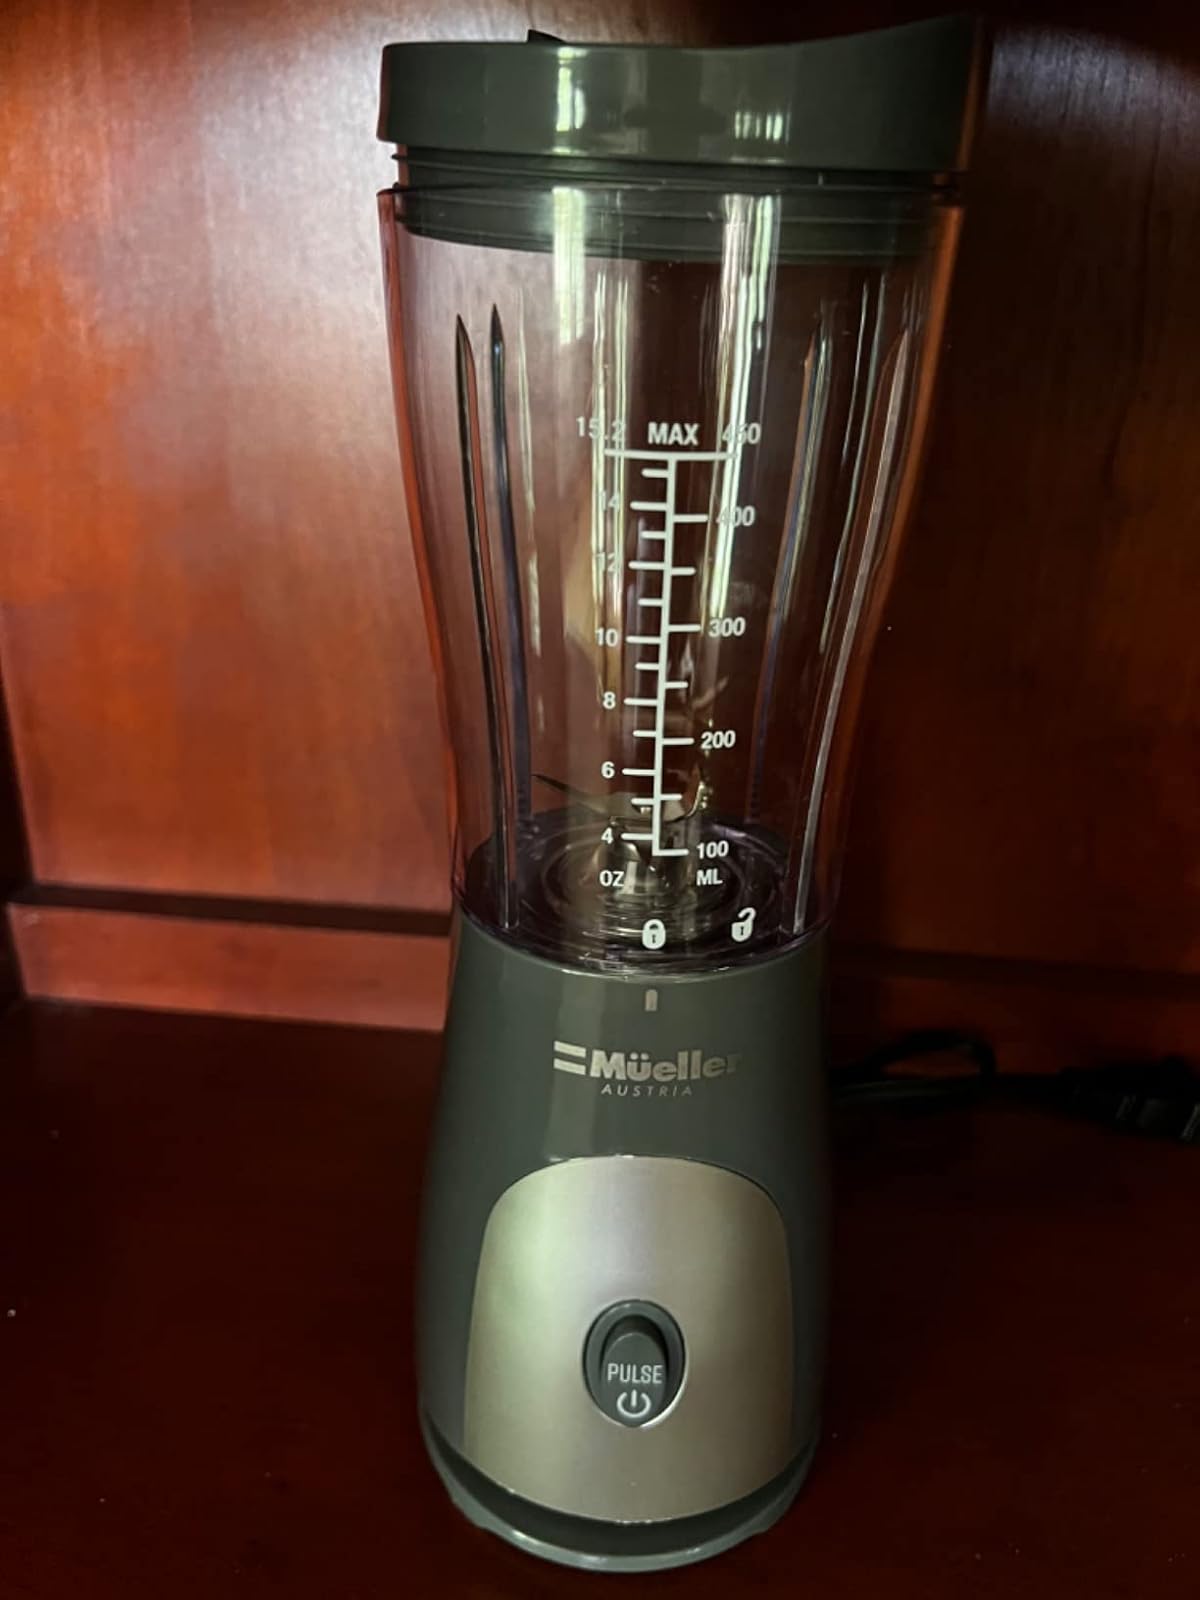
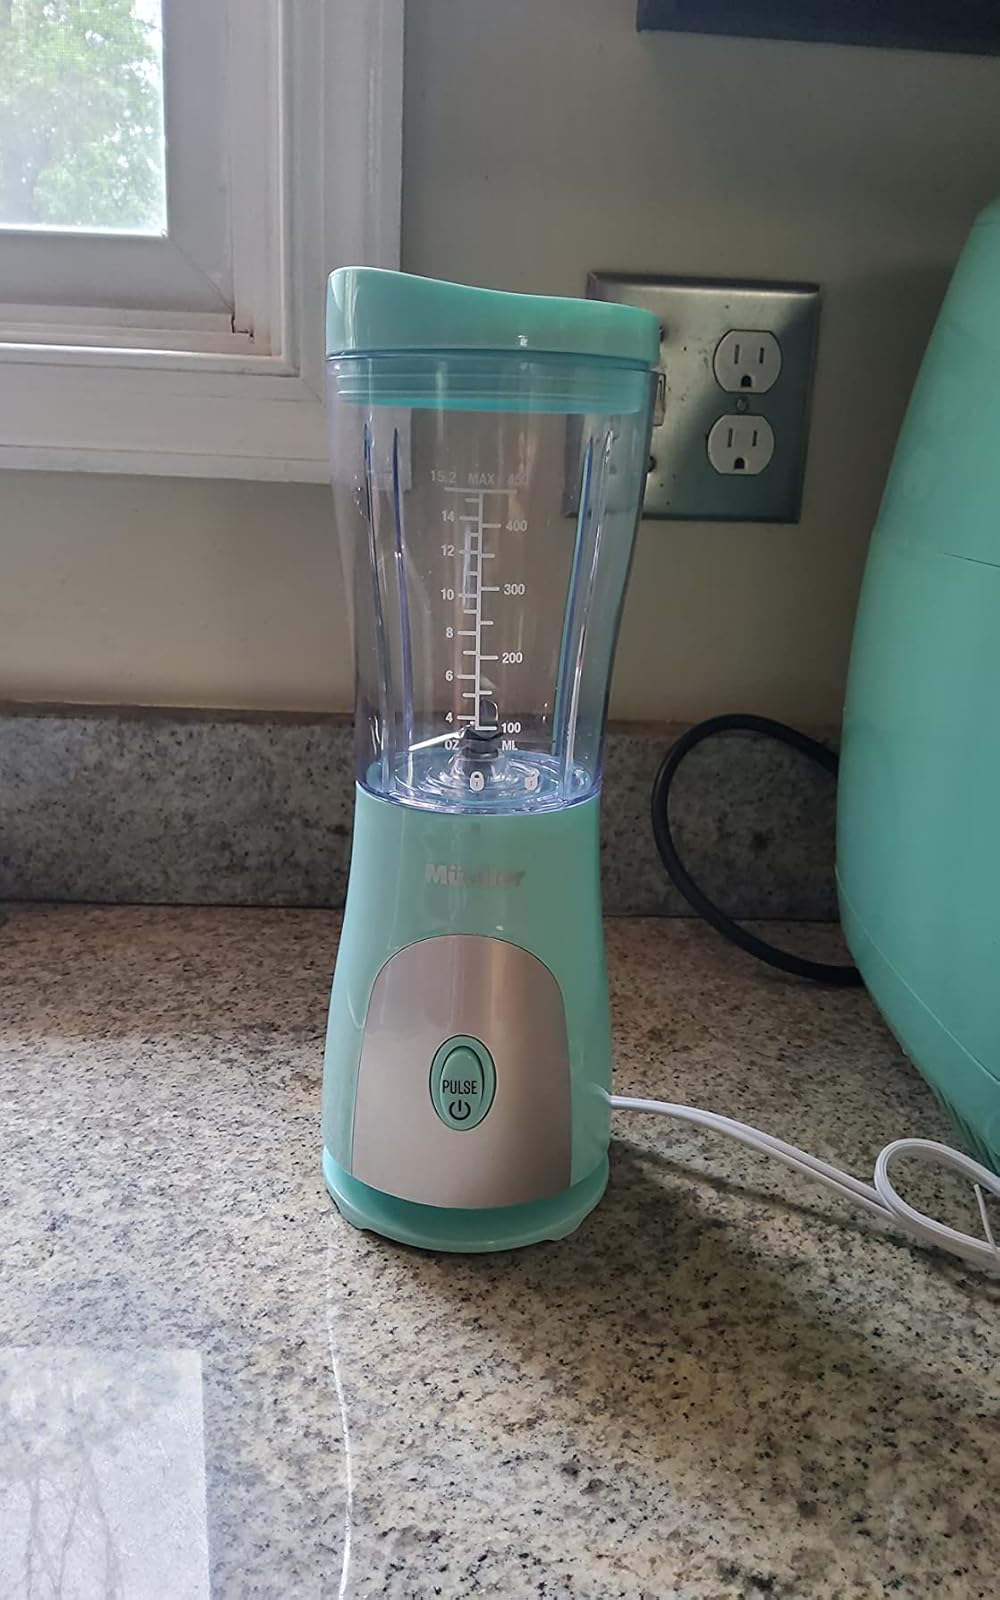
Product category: items_blender
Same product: no